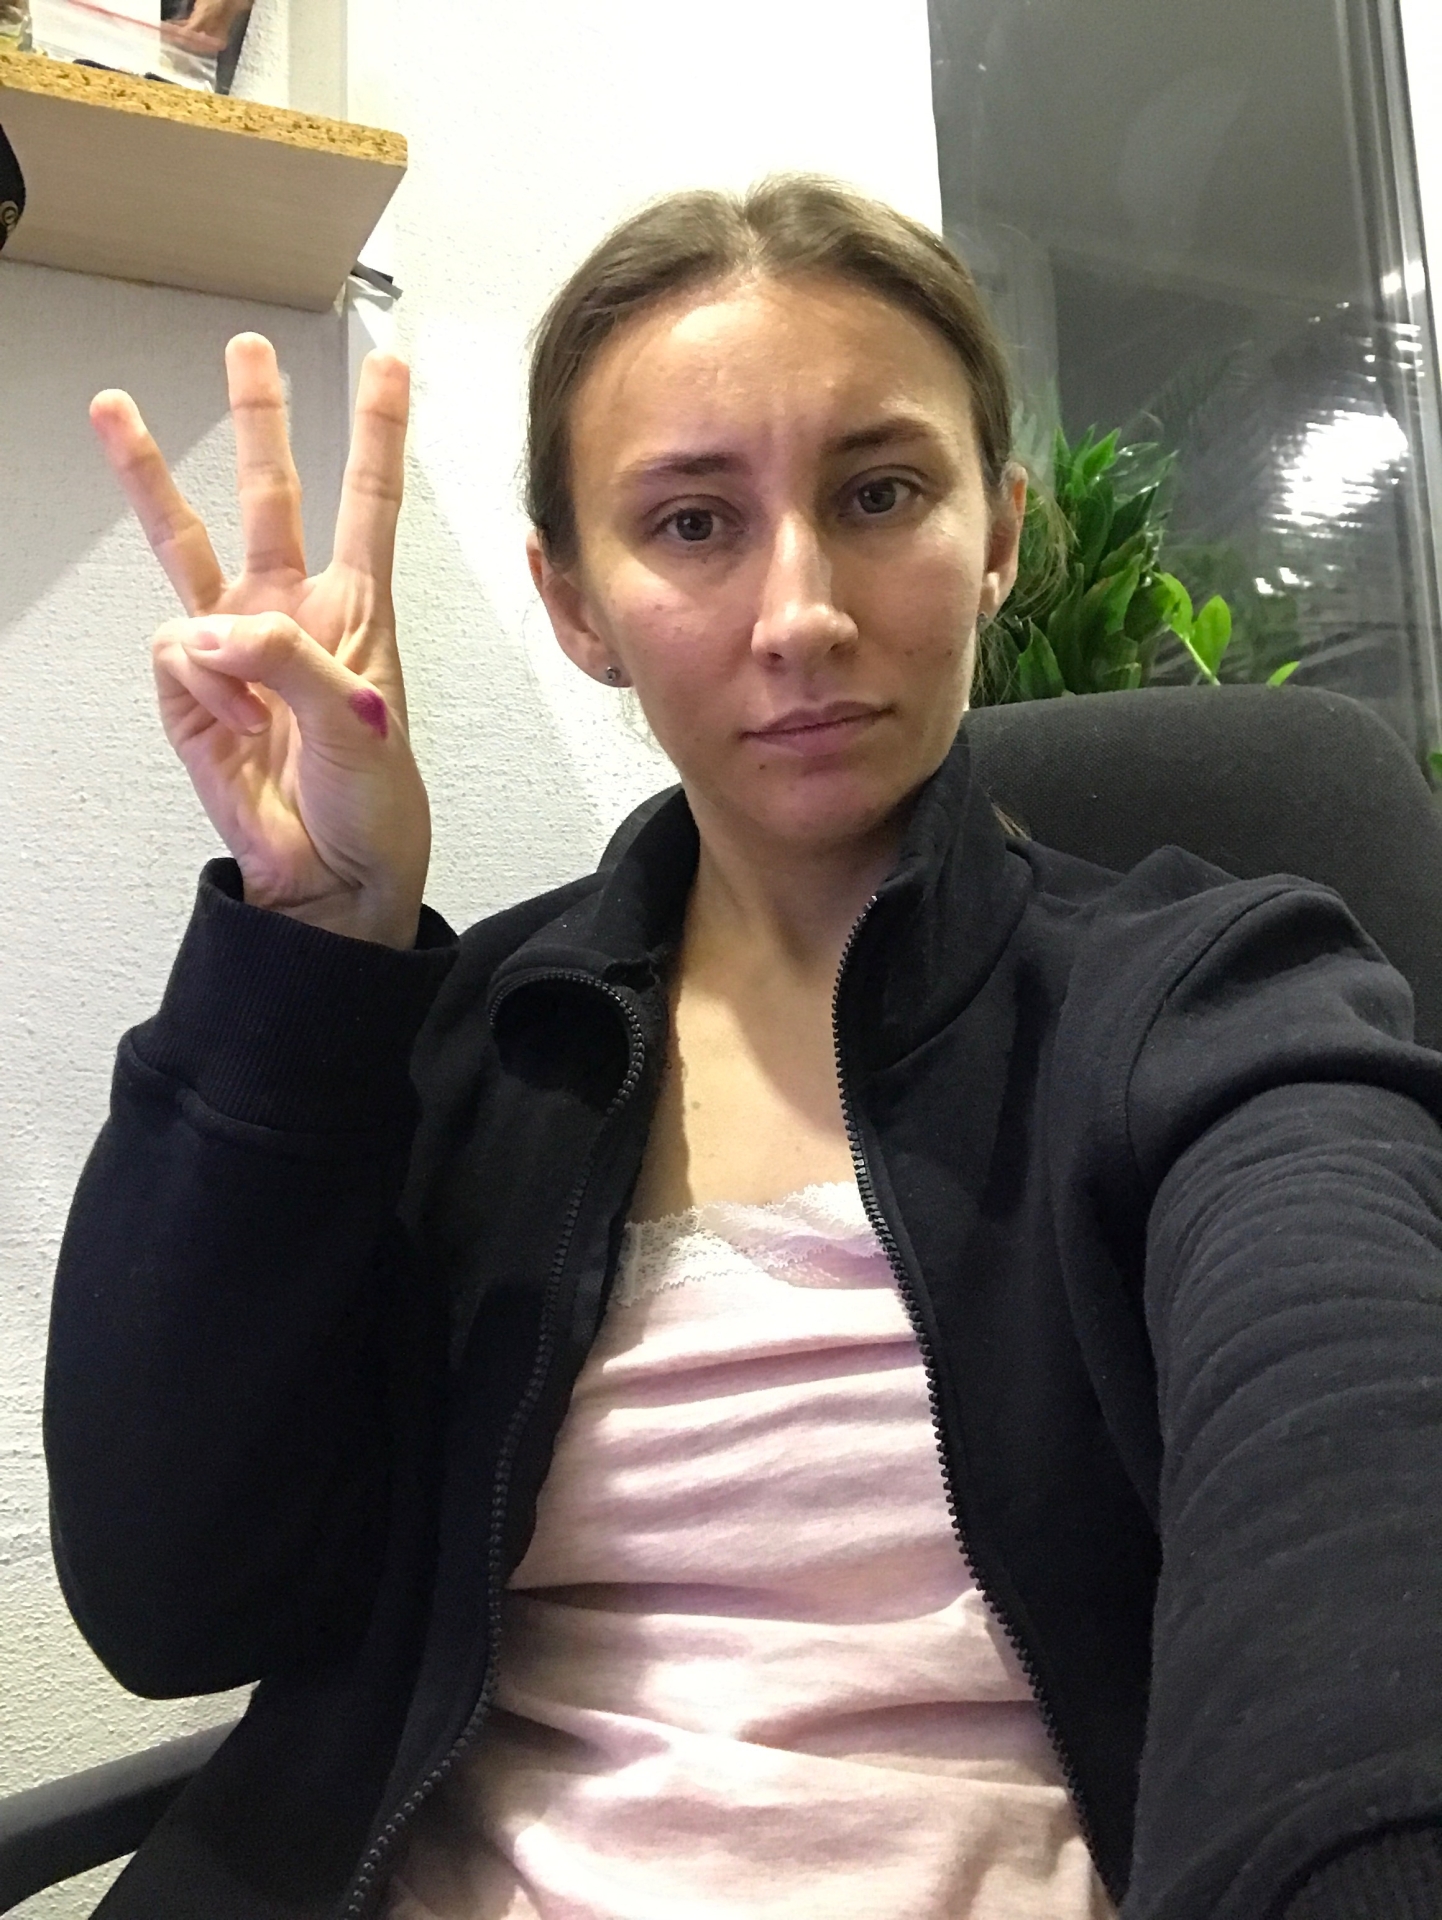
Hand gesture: three